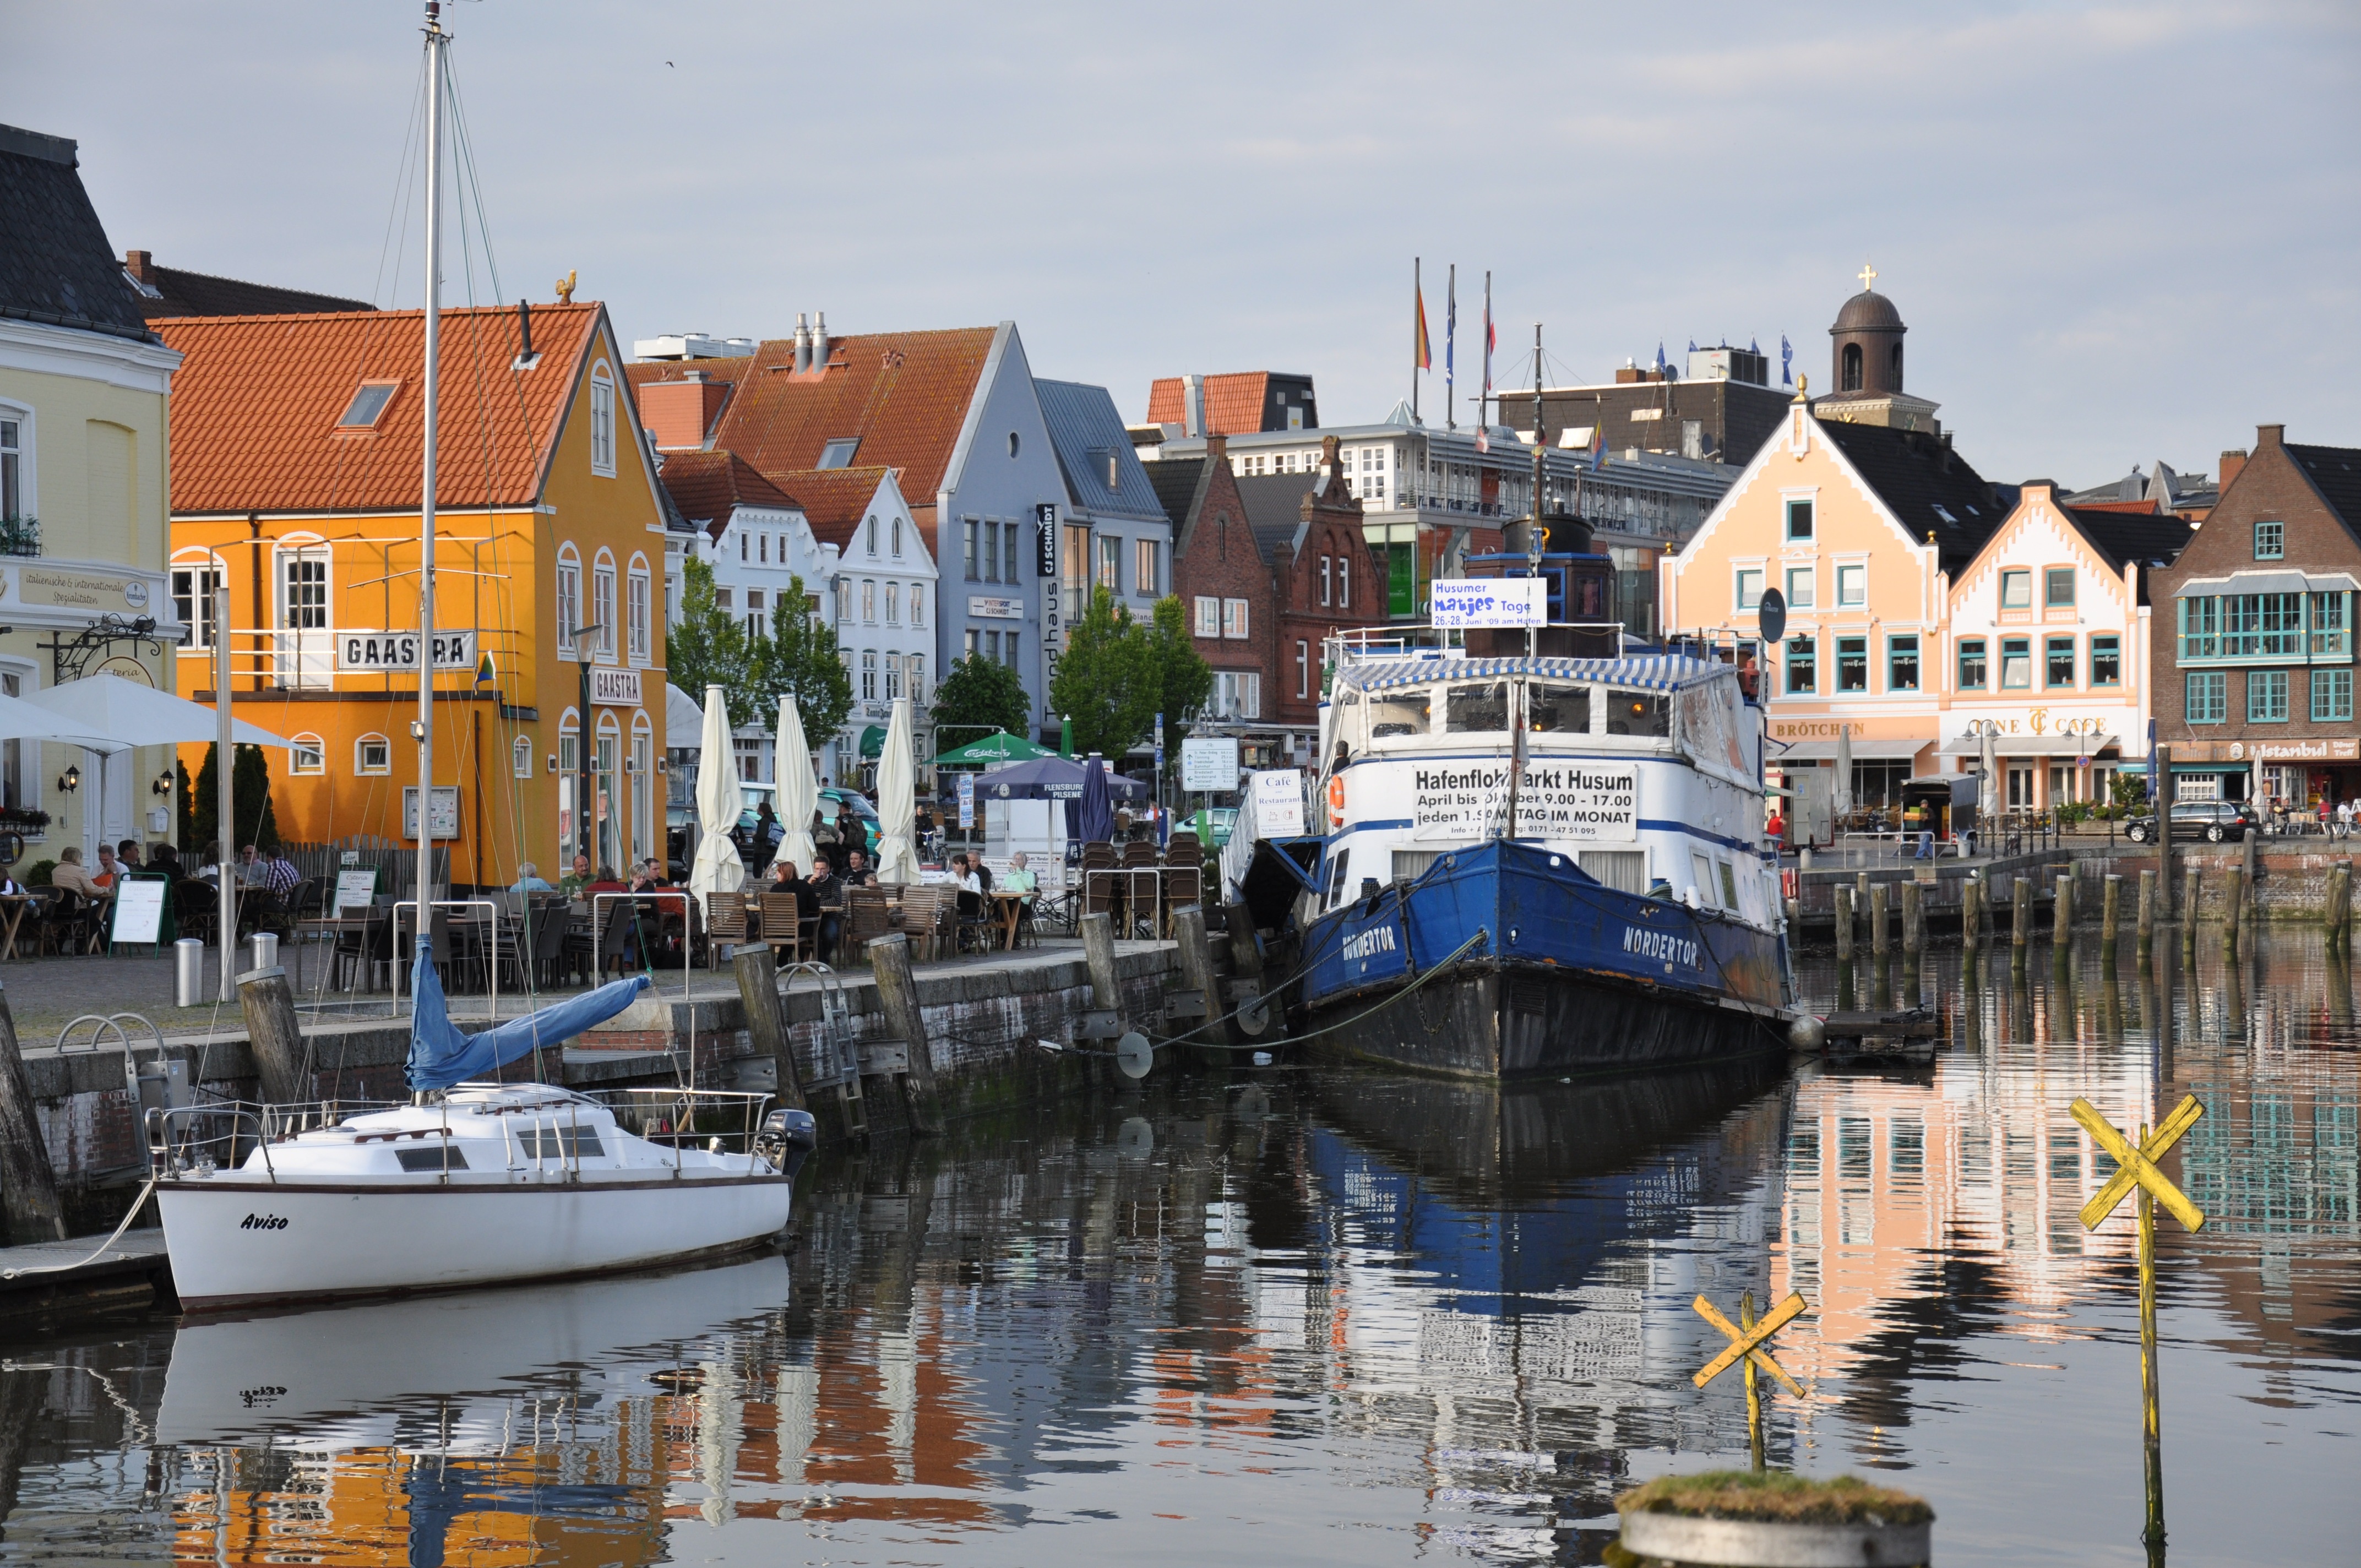
sea, water, dock, boat, river, canal, ship, cityscape, reflection, vehicle, harbor, marina, port, waterway, watercraft, inland port, husum